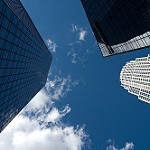
Scene: Outdoor